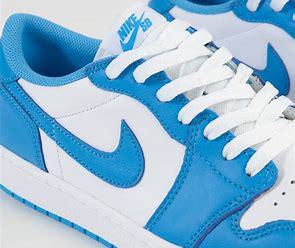
Brand: Nike
Model: Air Jordan 1